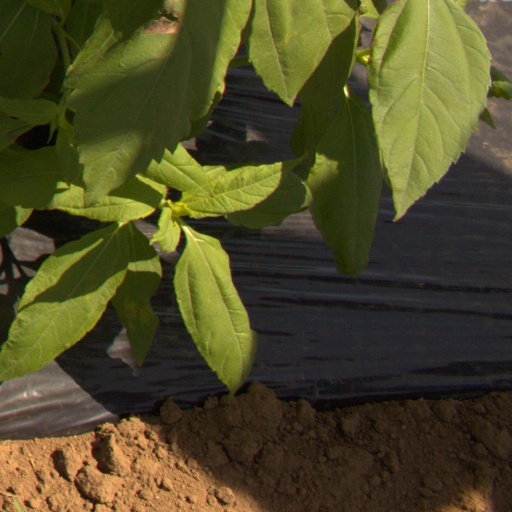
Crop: Jerusalem artichoke